Jean "Binta" Breeze

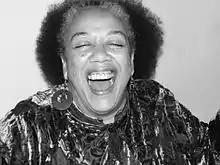
Breeze pictured in 2007

Jean "Binta" Breeze MBE (11 March 1956 – 4 August 2021) was a Jamaican dub poet and storyteller, acknowledged as the first woman to write and perform dub poetry. She worked also as a theatre director, choreographer, actor, and teacher. She performed her work around the world, in the Caribbean, North America, Europe, South-East Asia, and Africa, and has been called "one of the most important, influential performance poets of recent years".